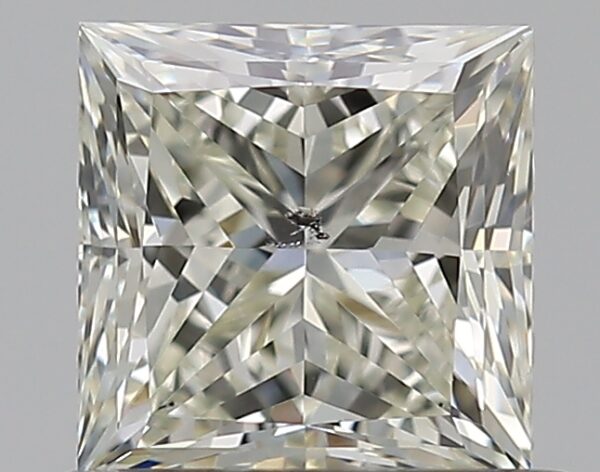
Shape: princess
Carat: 0.7
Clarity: SI1
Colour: K
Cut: VG
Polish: EX
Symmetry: VG
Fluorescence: N
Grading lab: GIA
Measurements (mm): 4.8 x 4.75 x 3.44